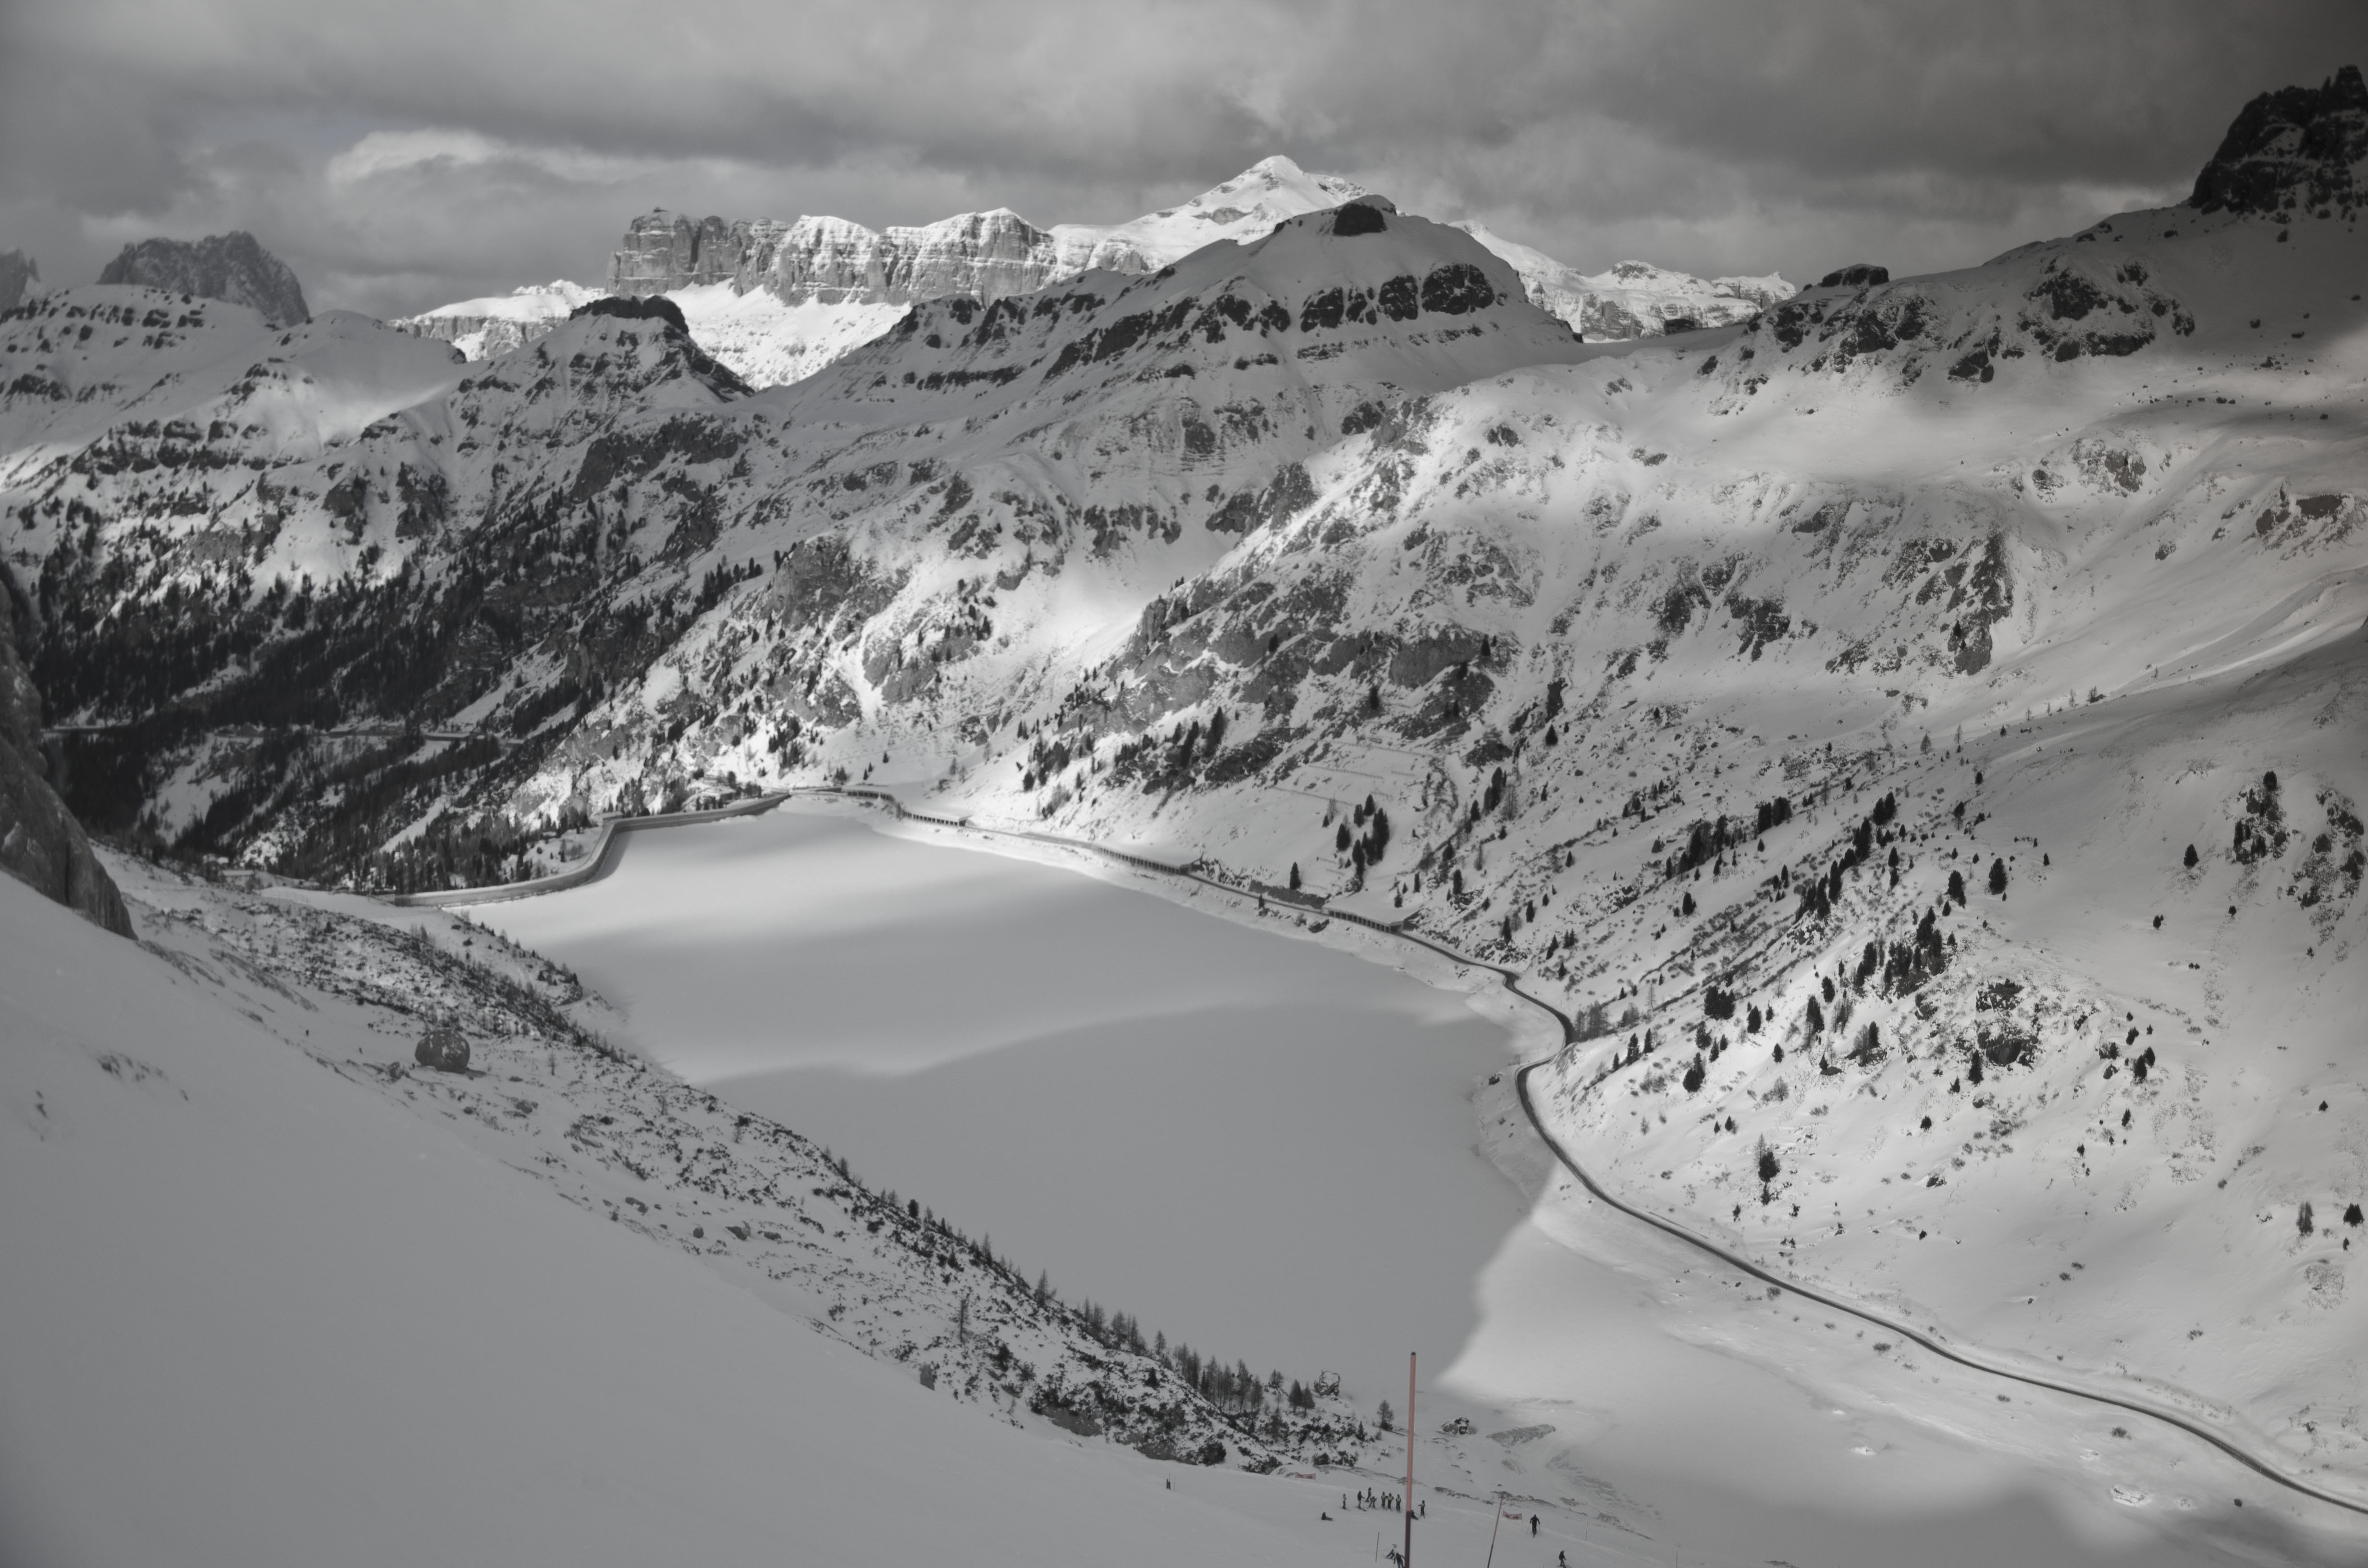
mountain, snow, winter, black and white, mountain range, weather, italy, monochrome, season, ridge, mountains, alps, plateau, piste, pass, landform, mountain pass, the dolomites, the alps, monochrome photography, lago di fedaia, geographical feature, mountainous landforms, glacial landform, geological phenomenon